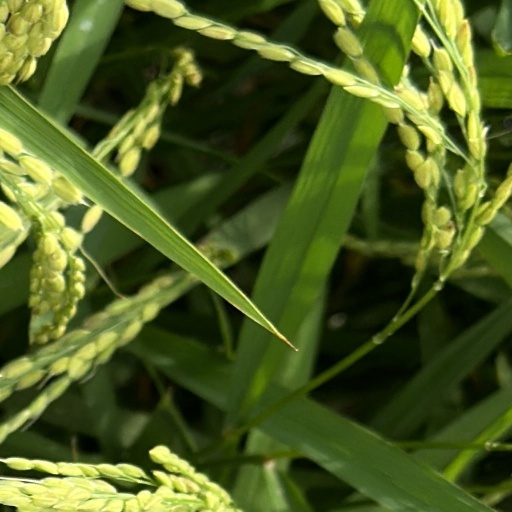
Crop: rice